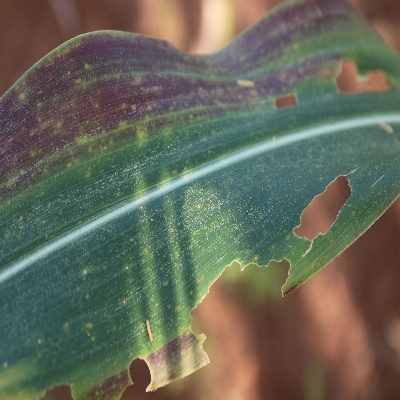
Crop: Maize
Condition: leaf blight